Hollenfelz House

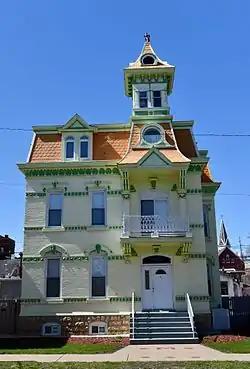

The Hollenfelz House, also known as St. Mary's High School for Boys, is a historic building located in Dubuque, Iowa, United States. This highly decorative Second Empire structure was built as a home for Michael Hollenfelz, who owned a wholesale firm dealing with wines, liquors and beer. The building features a mansard roof with dormers and a cupola, which is normal for this style, and High Victorian decorative details, which is not. Particularly unusual is the cornice and the stringcourses. In 1906 it was acquired by St. Mary's Catholic Church across the street for a boy's high school. The school was operated by the Brothers of Mary from St. Louis, and its curriculum focused on business and commerce. That school ceased operations in 1929 and the building was then used for the parish grade school. In 1957 it was converted into an apartment building. It was individually listed on the National Register of Historic Places in 1977, and it was included as a contributing property in the Washington Residential Historic District in 2015.